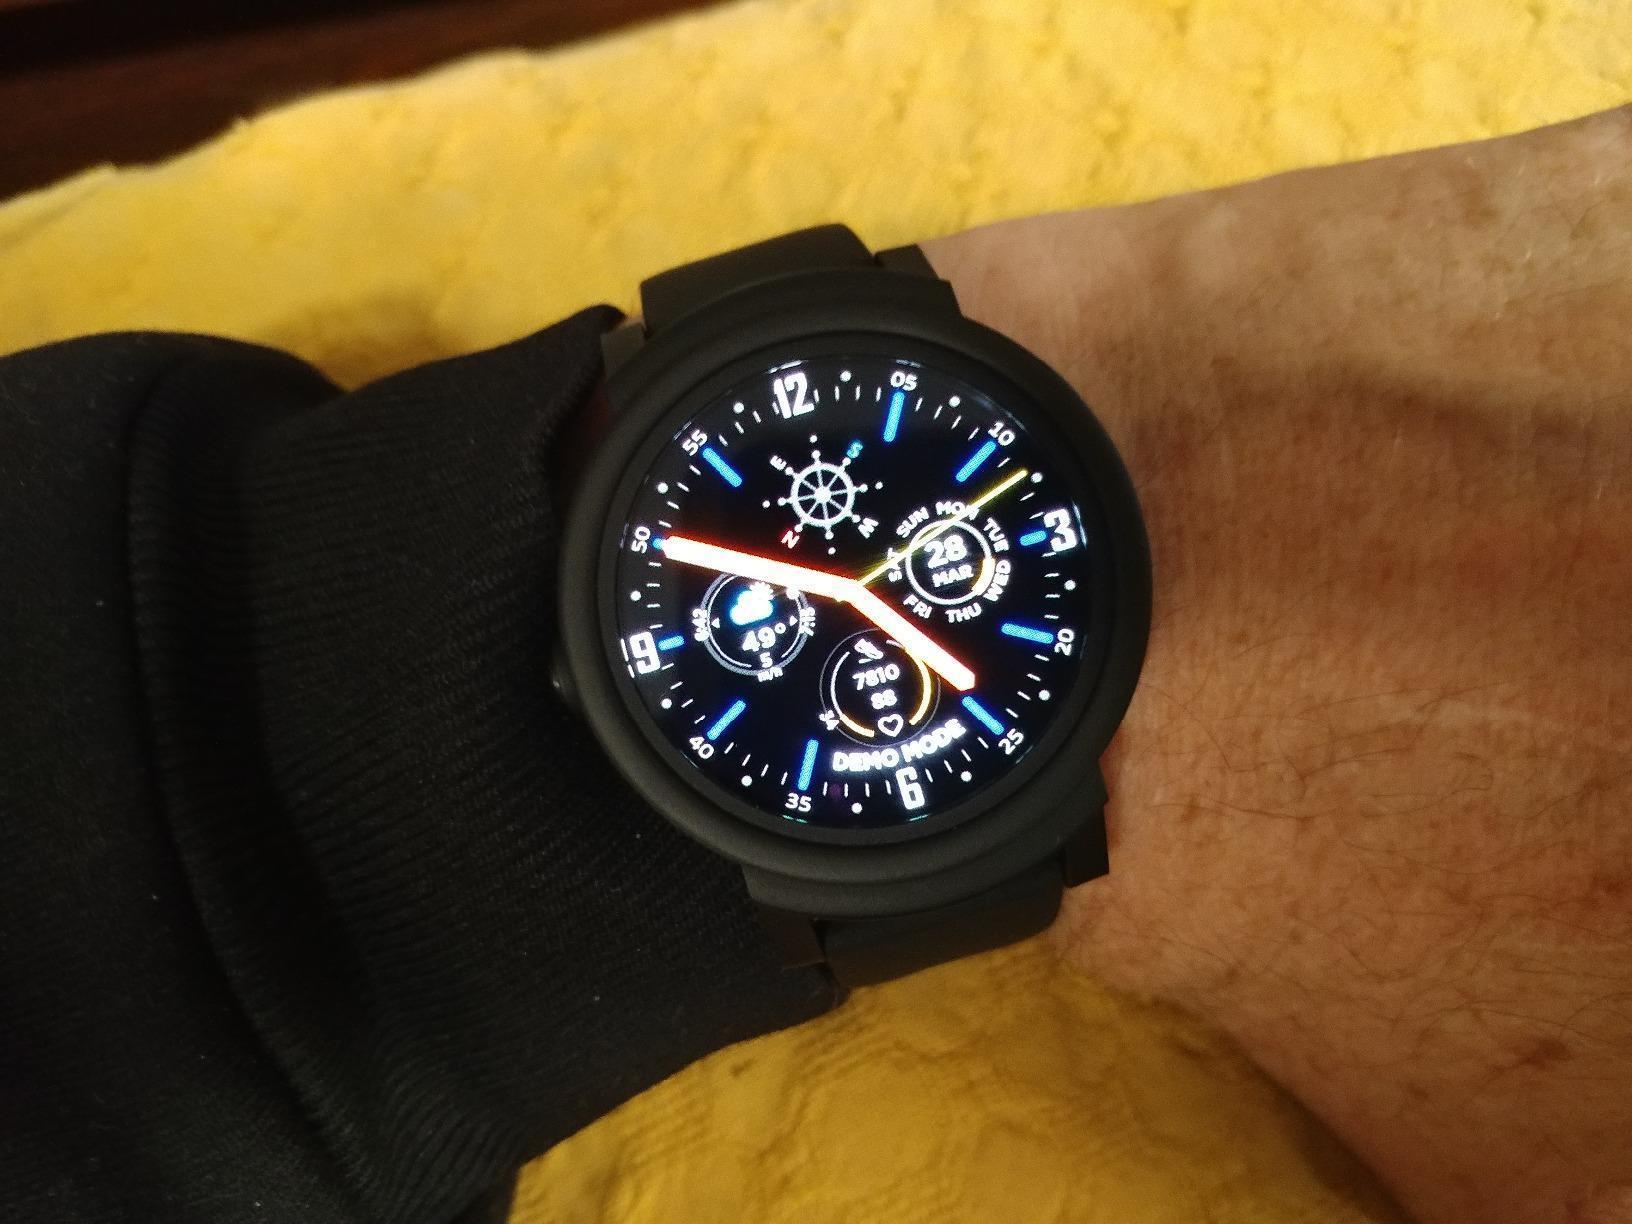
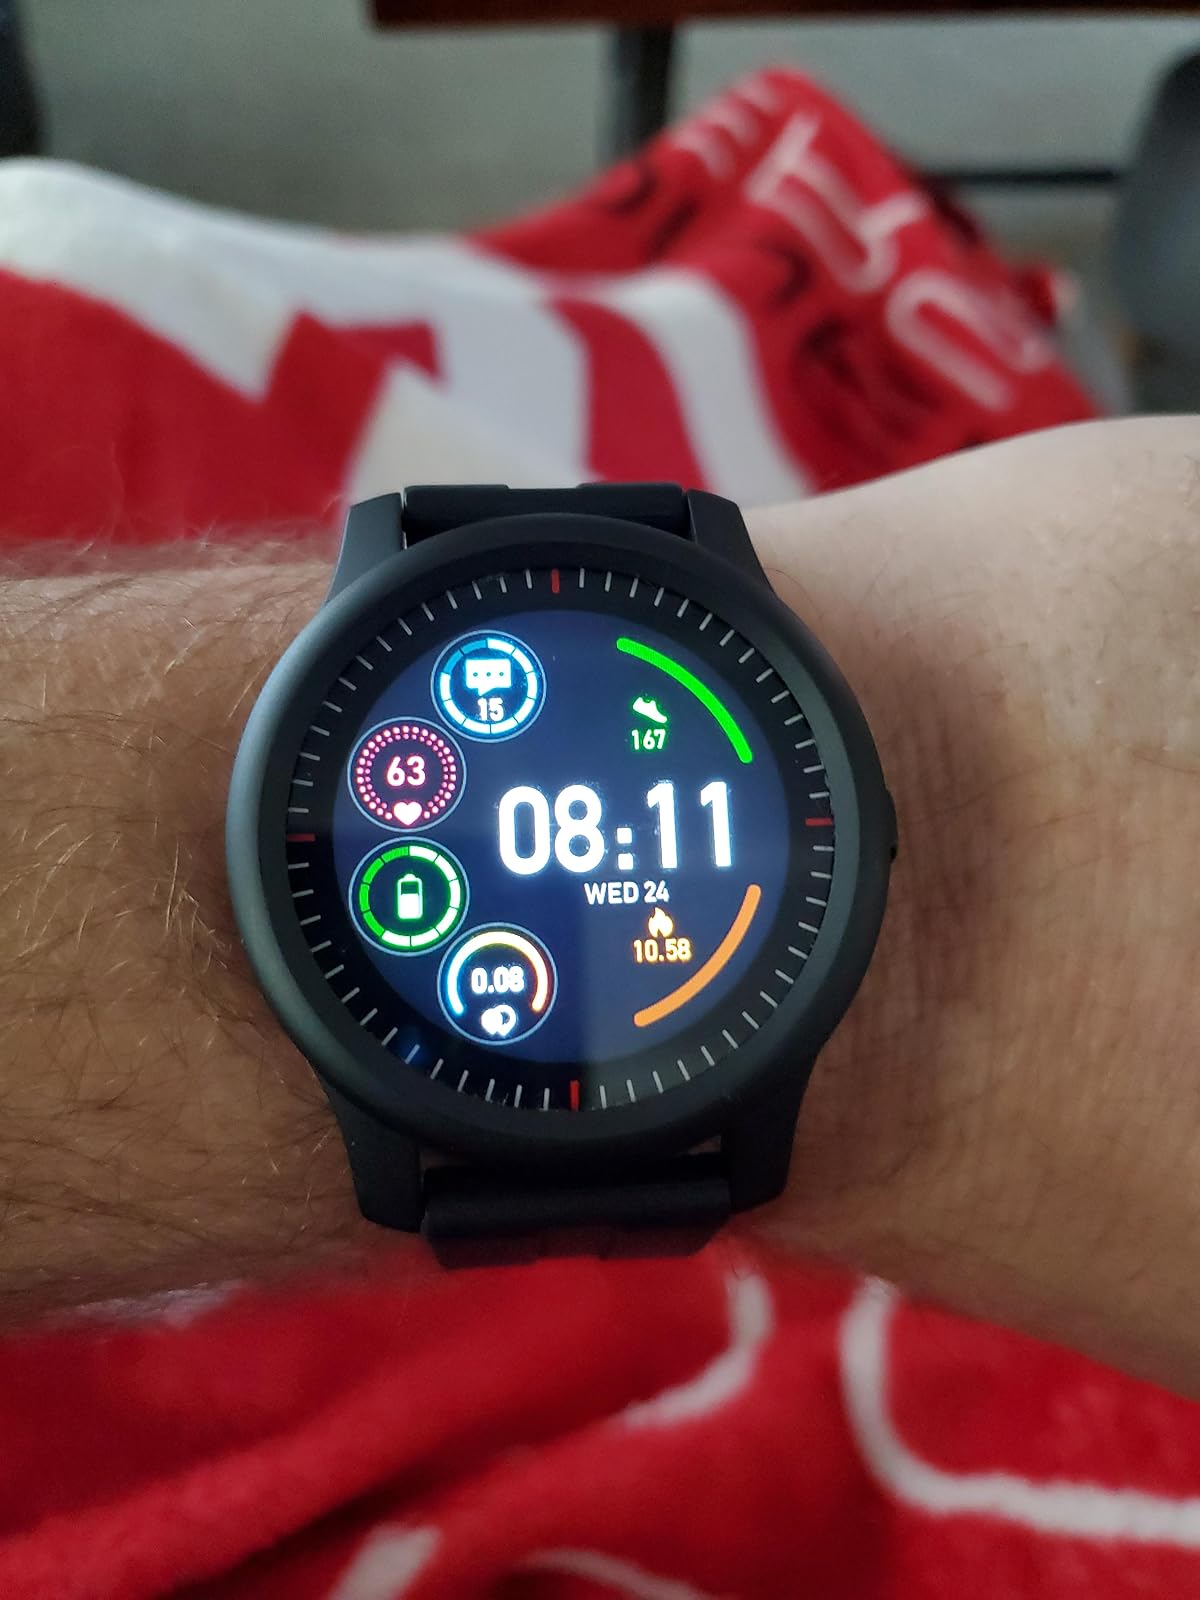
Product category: smartwatch
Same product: no